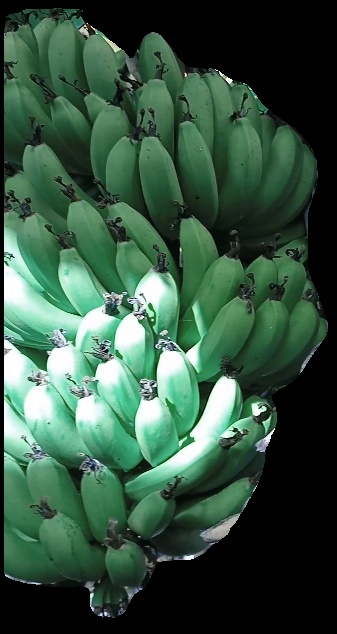
Variety: pachbale
Grade: grade1